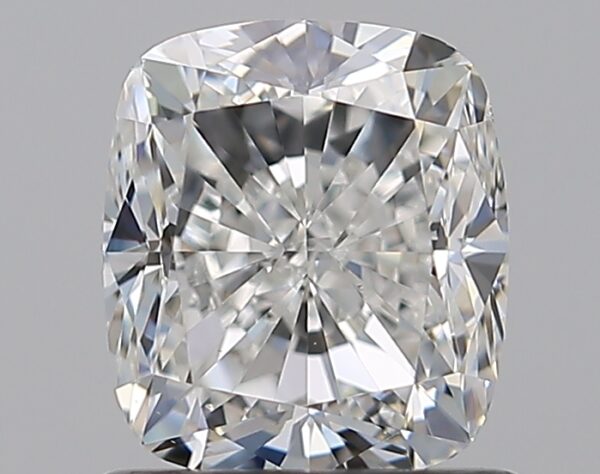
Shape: cushion
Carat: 1.2
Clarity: VS2
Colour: G
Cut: GD
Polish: EX
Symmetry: VG
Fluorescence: N
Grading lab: GIA
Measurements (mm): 6.2 x 5.44 x 4.01